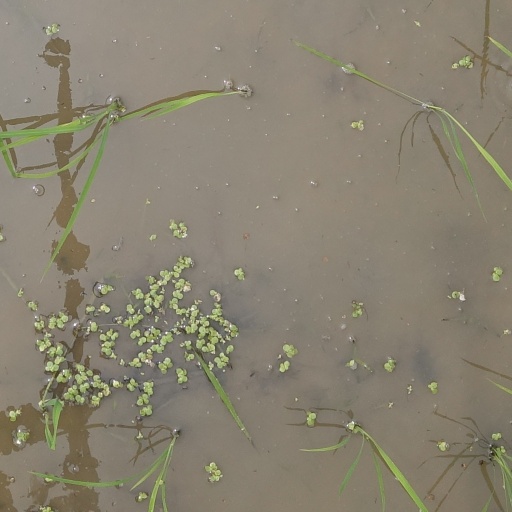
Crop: rice